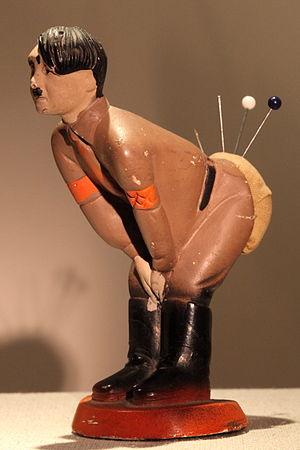
Pelote à épingles représentant Hitler, inspirée du concept de la poupée vaudou (États-Unis, vers 1941).
Adolf Hitler [ˈadɔlf ˈhɪtlɐ] est un idéologue et homme d'État allemand, né le 20 avril 1889 à Braunau am Inn en Autriche-Hongrie et mort par suicide le 30 avril 1945 à Berlin. Fondateur et figure centrale du nazisme, il prend le pouvoir en Allemagne en 1933 et instaure une dictature totalitaire, impérialiste, antisémite et raciste désignée sous le nom de Troisième Reich.